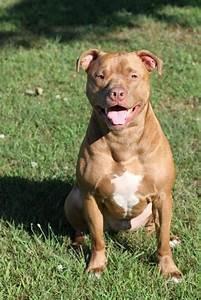
dog